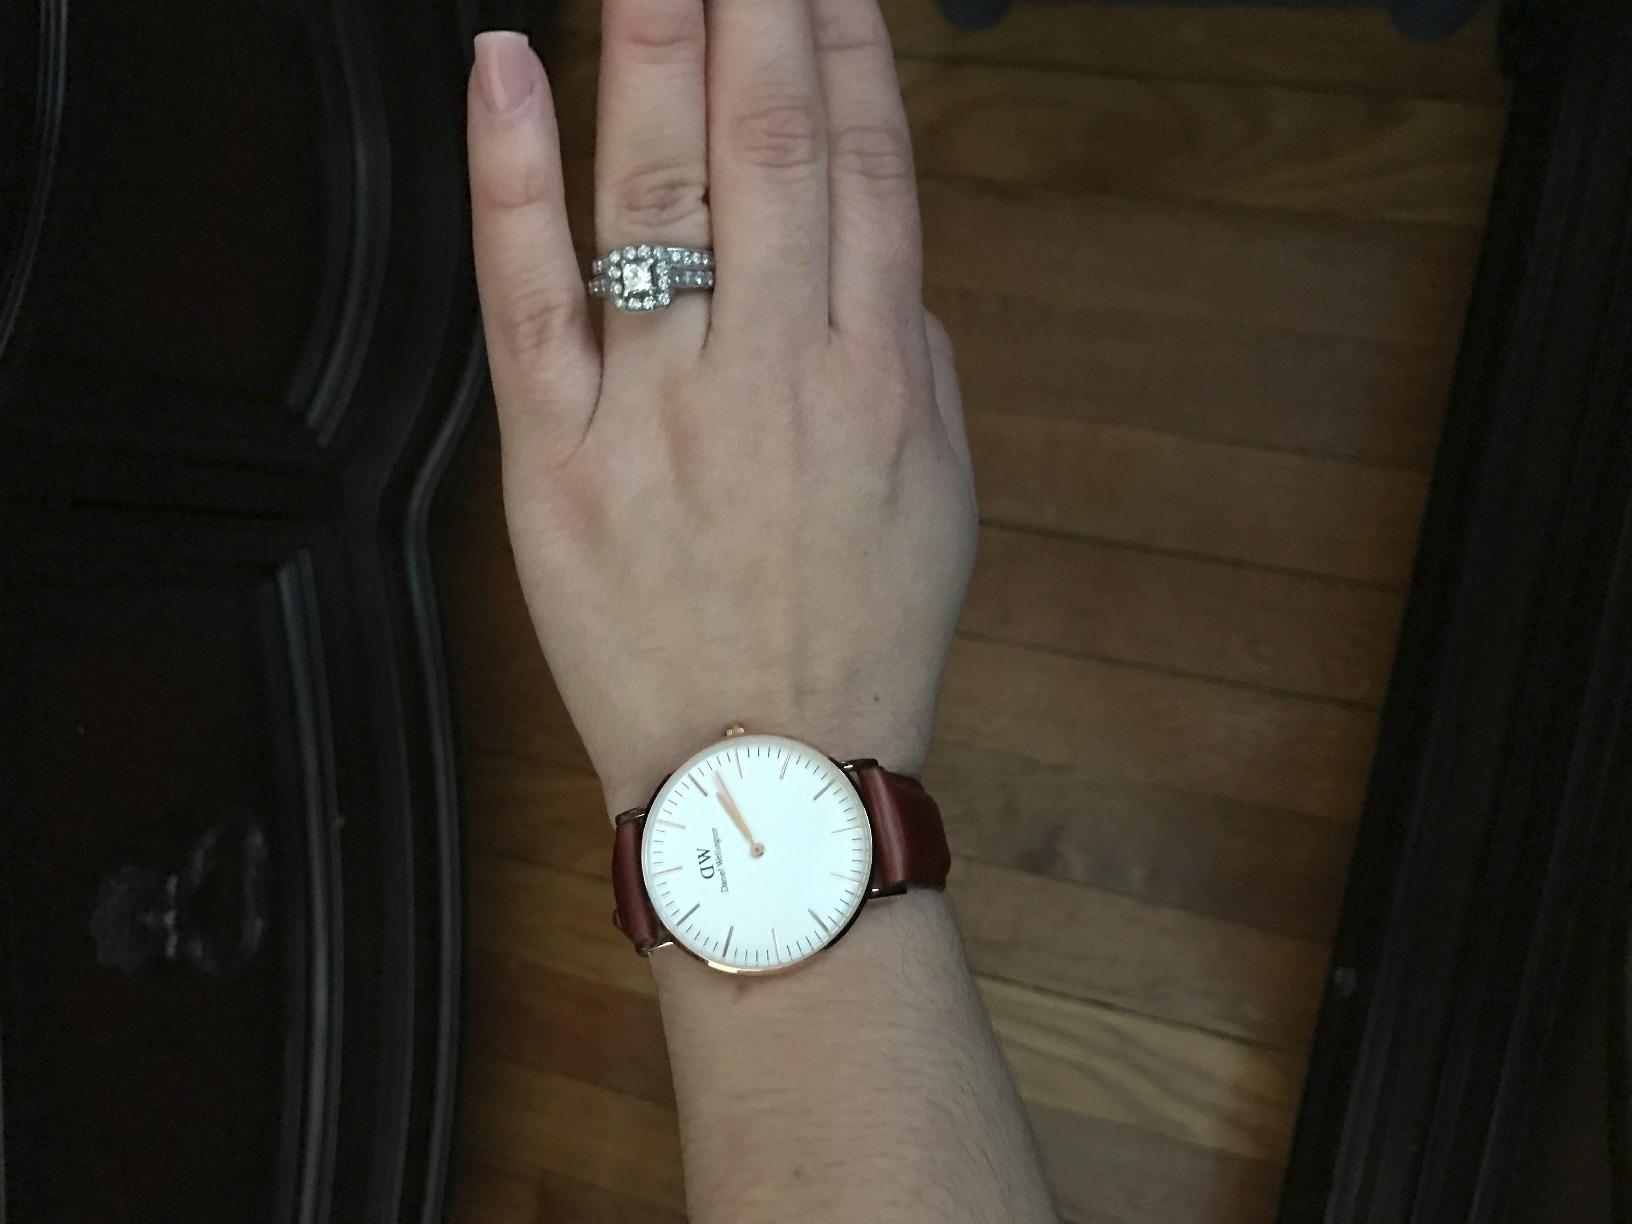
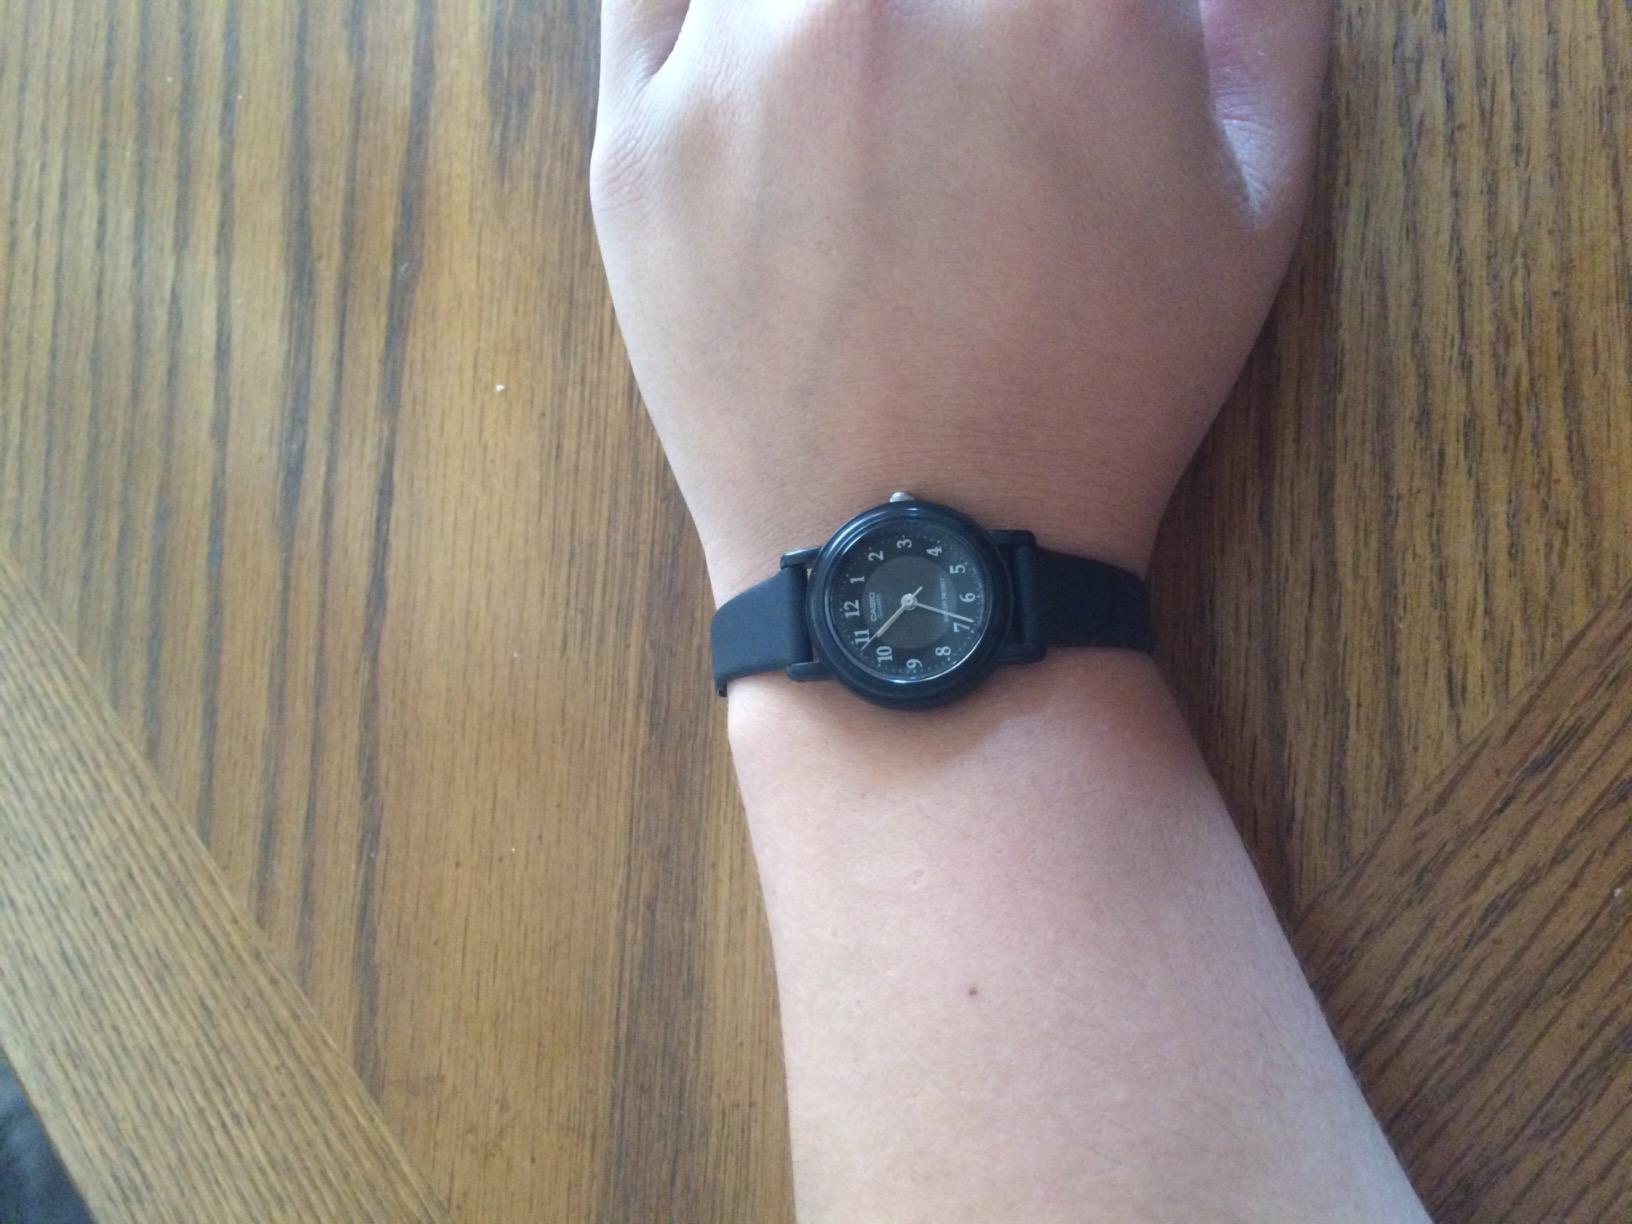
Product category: accessories_watch
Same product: no